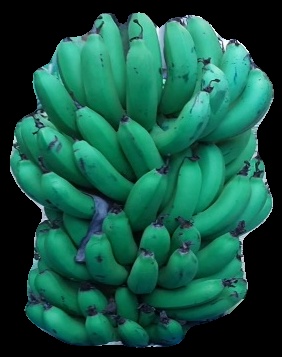
Variety: pachbale
Grade: grade2